Khnumhotep II

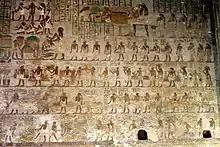

The fourth wall of this tomb, south wall, was dedicated to the celebration of the cult meal of Khnumhotep II and his wife Khety. The east end of the wall features the deceased seated in front of an offering table covered with offerings holding a flail, traditionally seen as a symbol of royalty or divinity, in his right hand. At the west end of the wall there is an illustration of Khety sitting in front of a full offering table. She is facing left and participating in her husband's meal presented by his cult. The shrine portrays a smaller version of the offering cult and in many ways can be seen as an expansion from the false door of the Old Kingdom, where a statue inside a niche could have been integrated. The placing of statues in the chapel itself is a new funerary art style that appeared in the Middle Kingdom tombs.